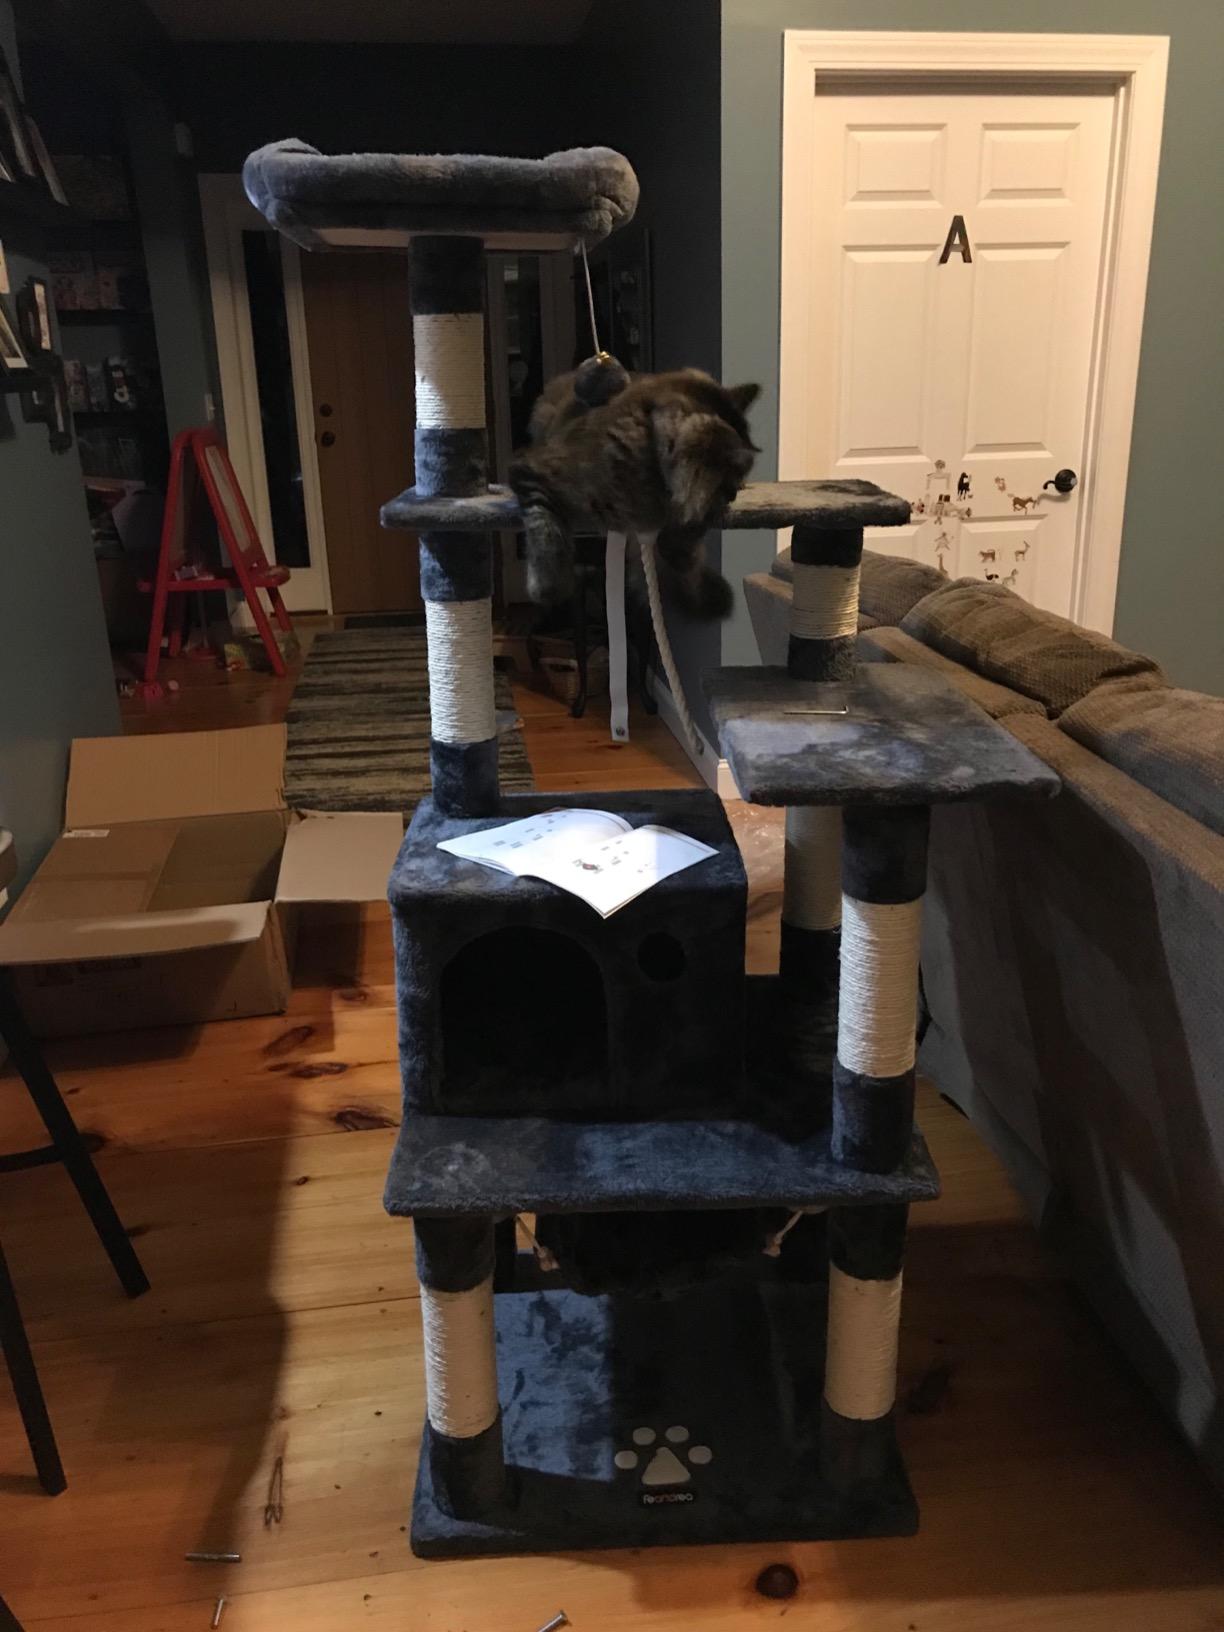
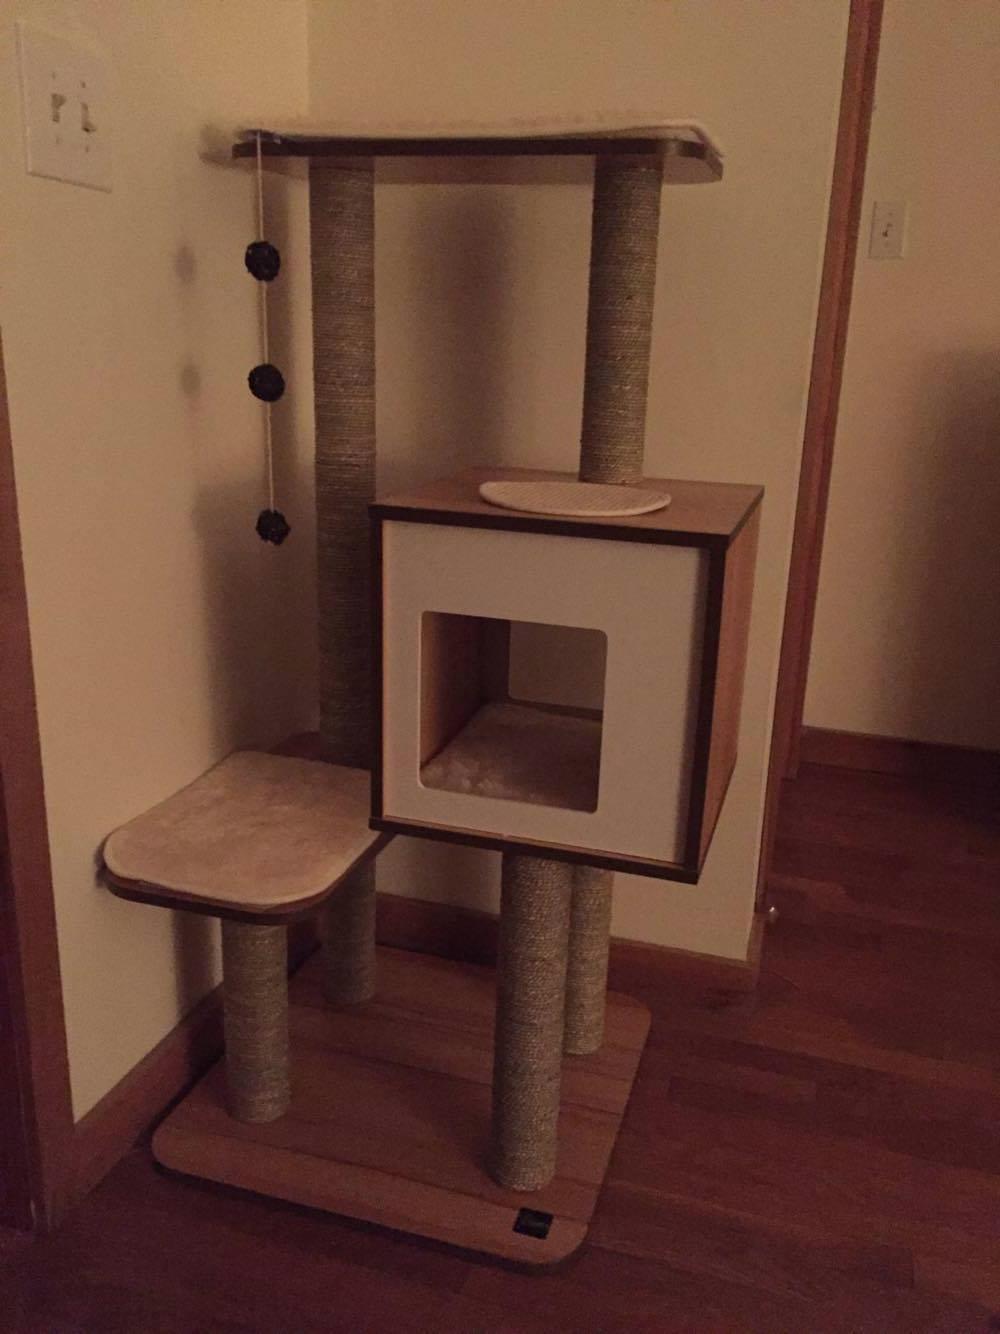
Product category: items_cat tree
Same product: no